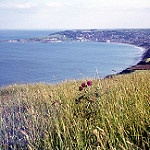
Label: sea